California Gold Rush (film)

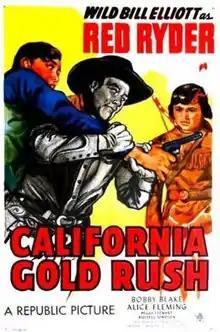
Theatrical release poster

California Gold Rush is a 1946 American Western film in the Red Ryder film series directed by R. G. Springsteen and written by Robert Creighton Williams. The film stars Wild Bill Elliott, Robert Blake, Alice Fleming, Peggy Stewart, Russell Simpson and Dick Curtis. It was released on February 4, 1946 by Republic Pictures.